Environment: real
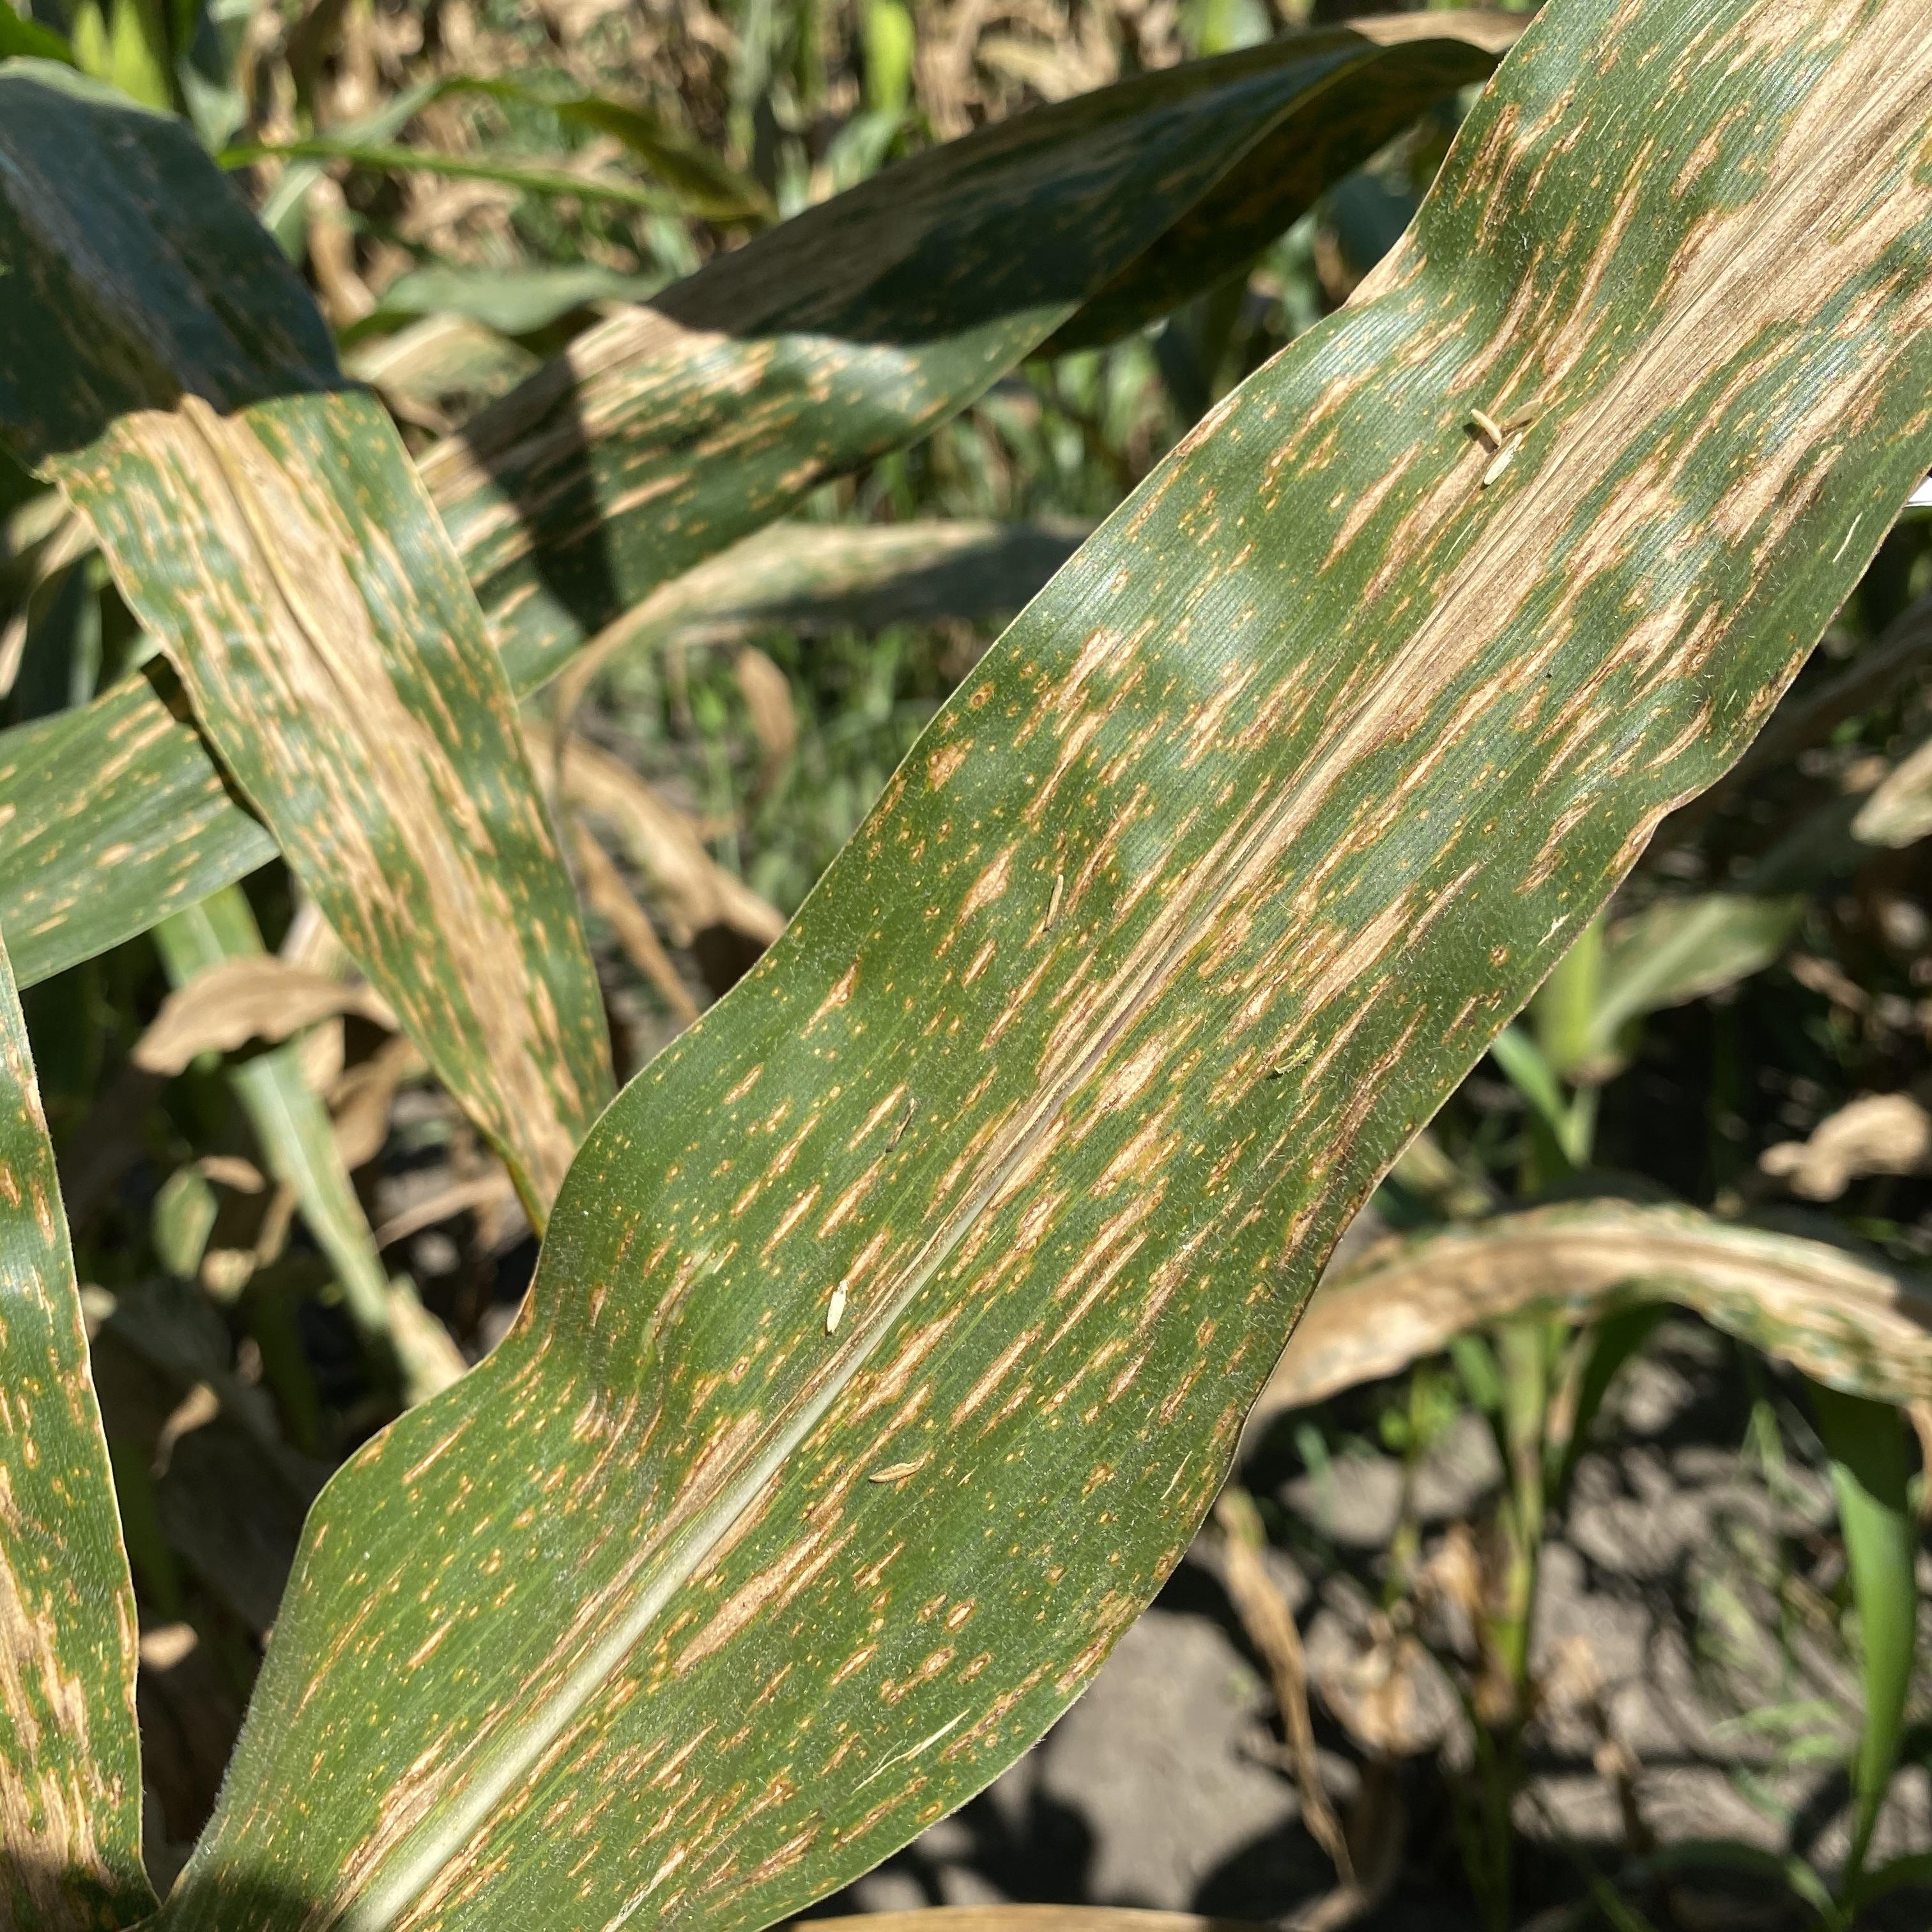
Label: gray_leaf_spot